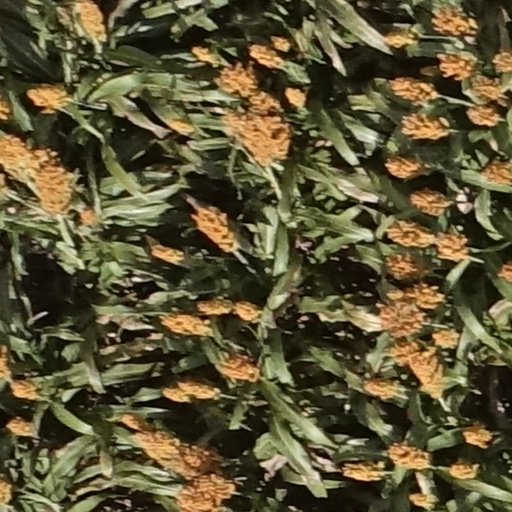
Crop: sorghum